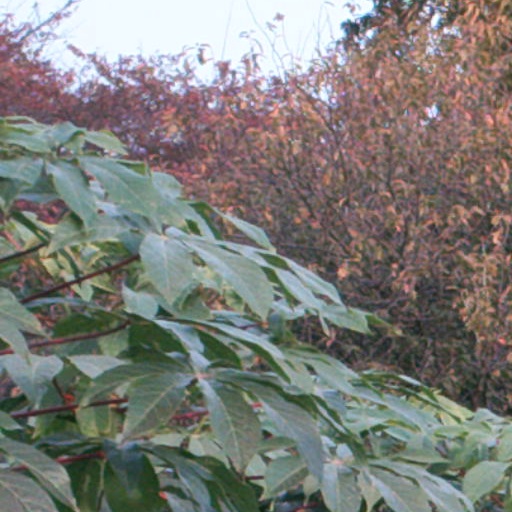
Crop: cassava